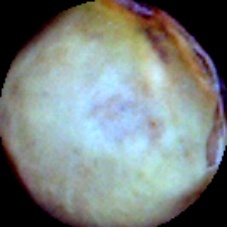
Label: Broken